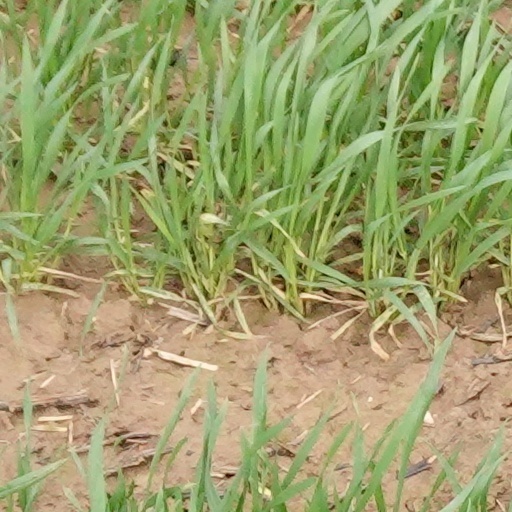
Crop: wheat